Obor-knez

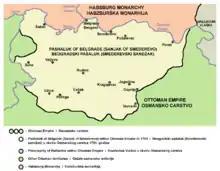
Belgrade Pashaluk, 1791.

Ober-knez was a title borne by elected local native Serbian chiefs ("Knyaz") of the "nahiyah" (district of a group of villages) in the Sanjak of Smederevo (also known as the Pashalik of Belgrade) within the Ottoman Empire. The "ober-knez" was the senior chief and responsible for his district's people and was their spokesman (intermediary) in direct relations with the Pasha, though usually through the "sipahi" (elite cavalry), and was in charge of the transfer of taxes levied on the villages. The "vojvoda" and "ober-knez" titles were given to people approved by the Pasha. The title was hereditary, being succeeded by one's son. The "ober-knez", as a senior, had several "knezes" under him, who held sub-districts or one village each.